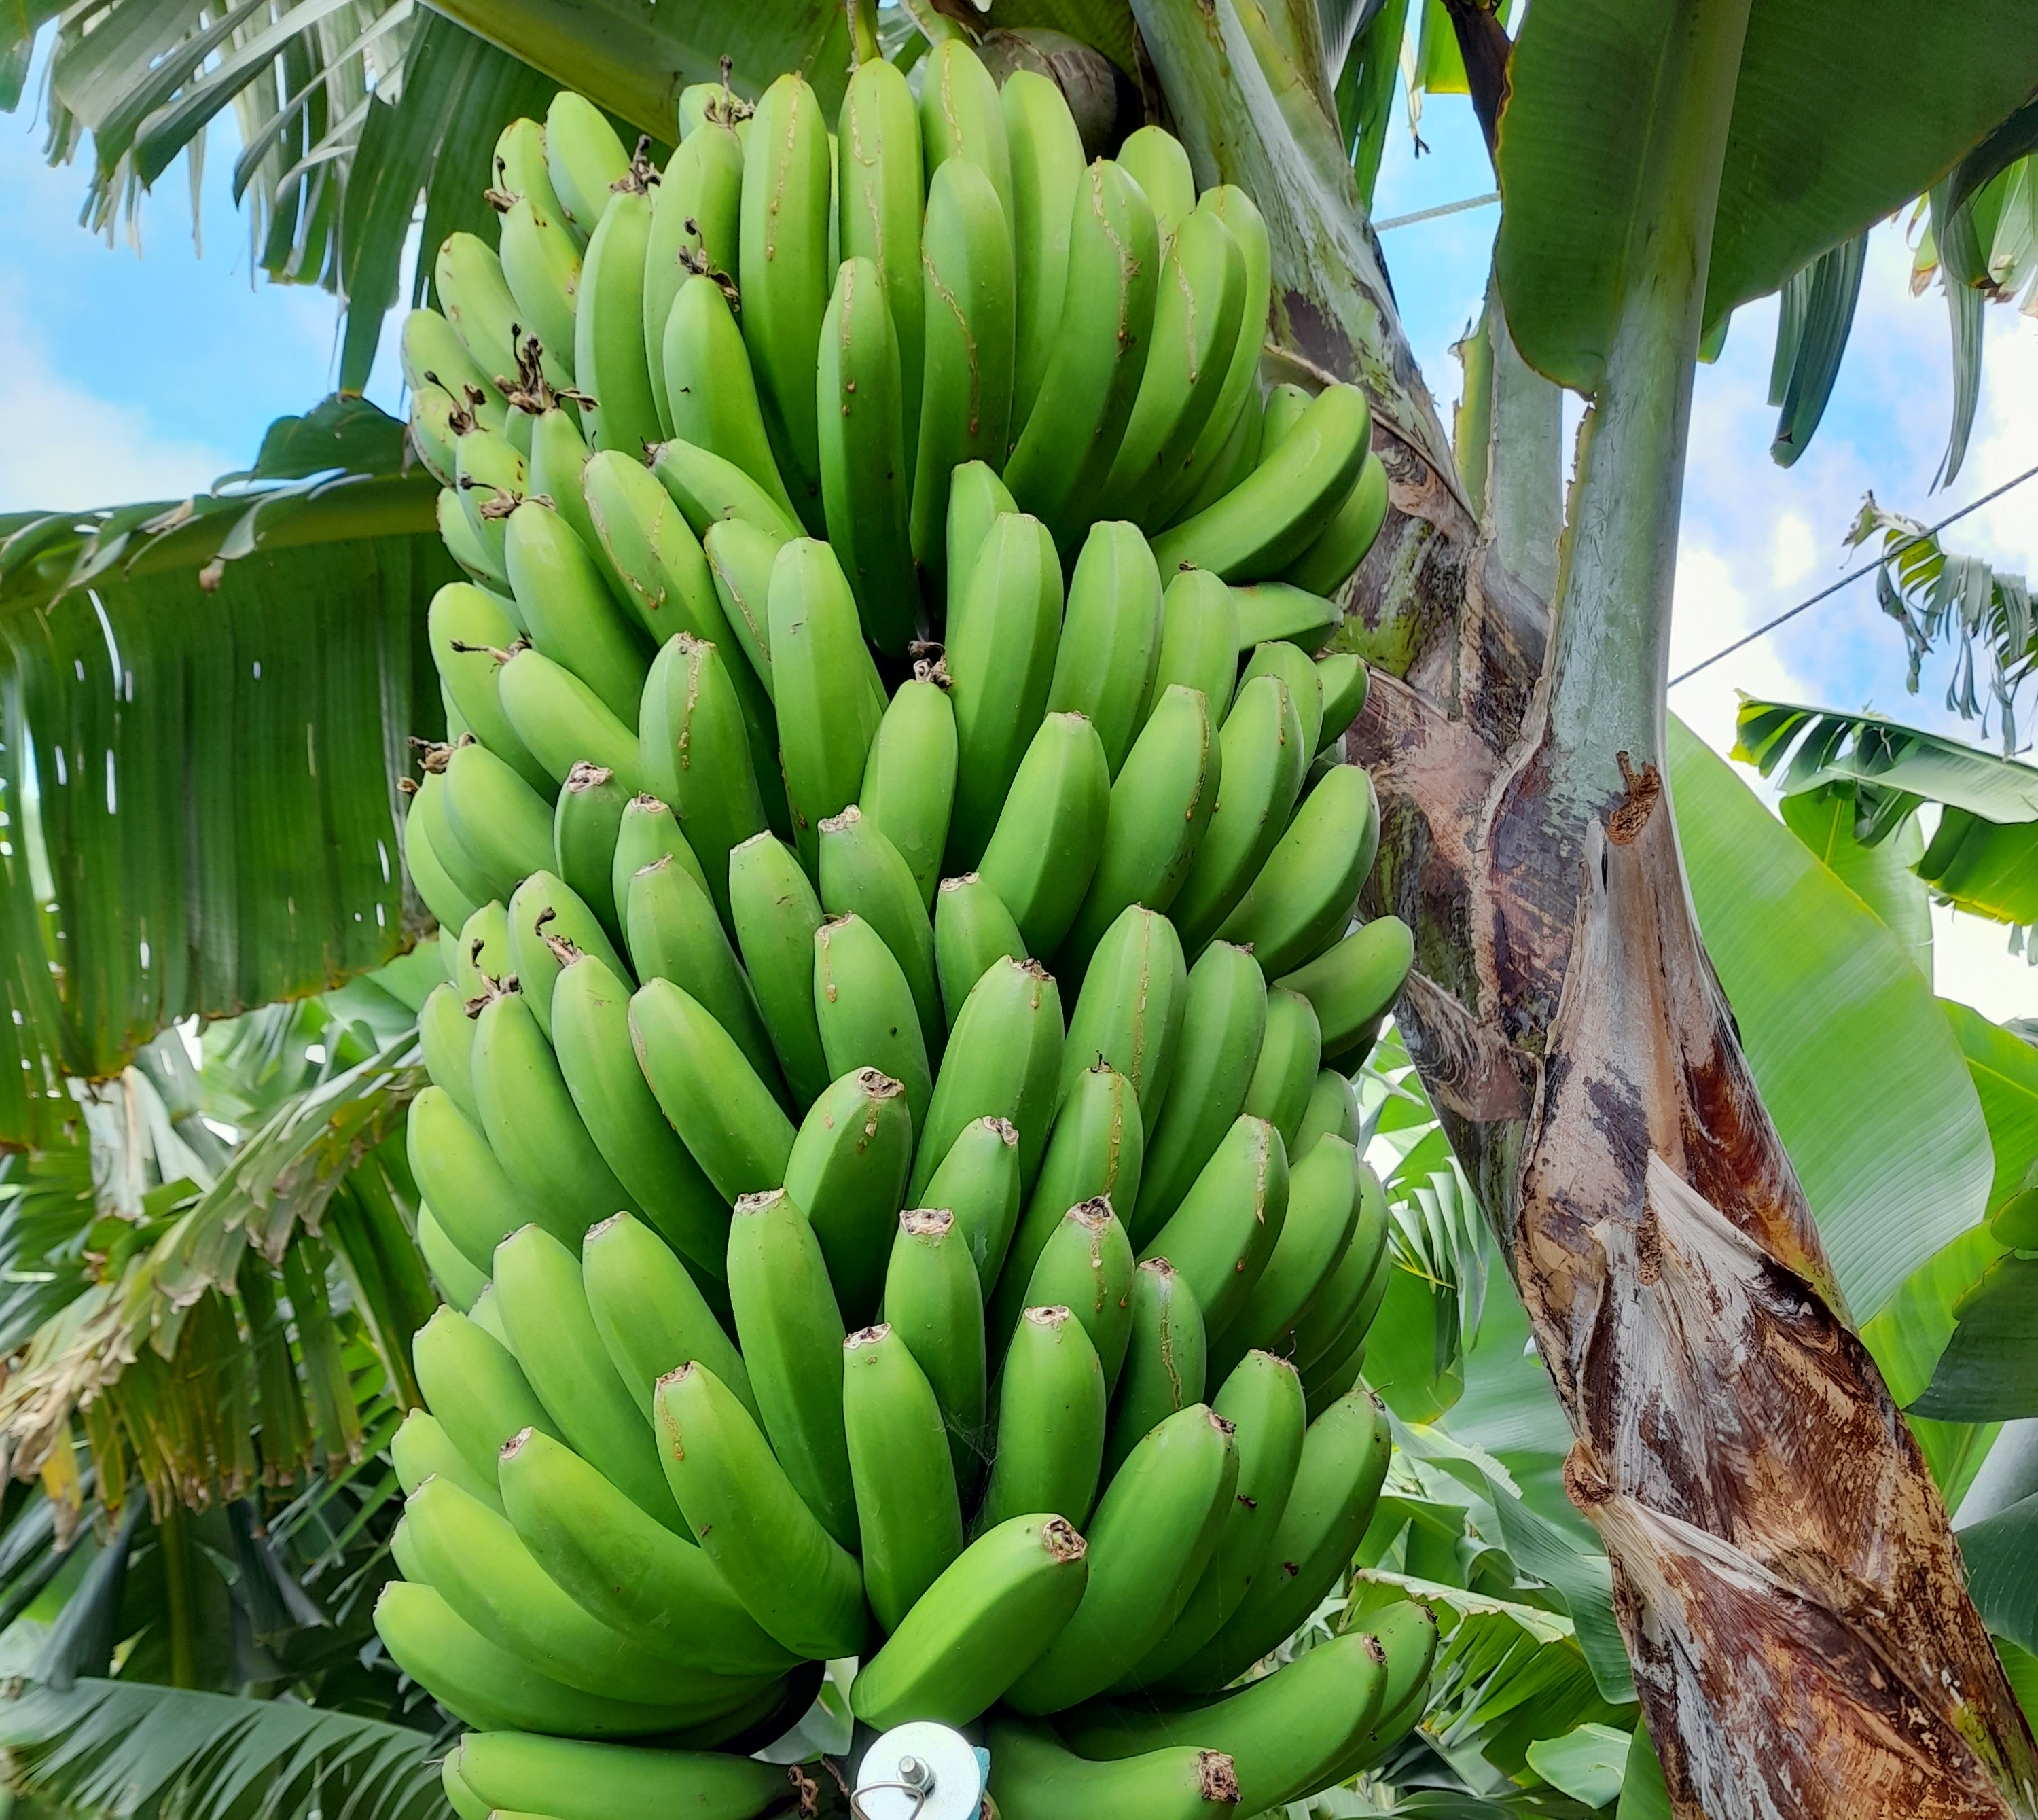
Label: Cut